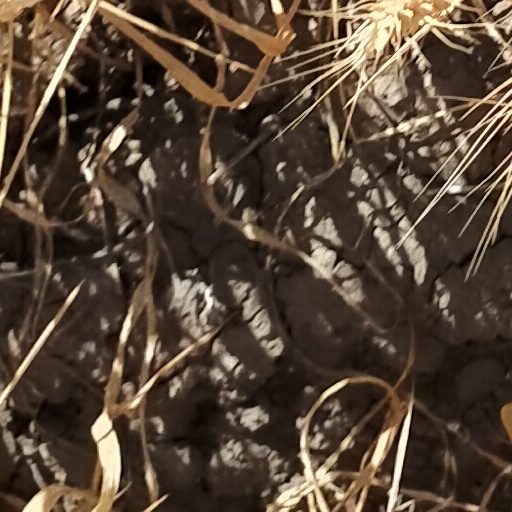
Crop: wheat